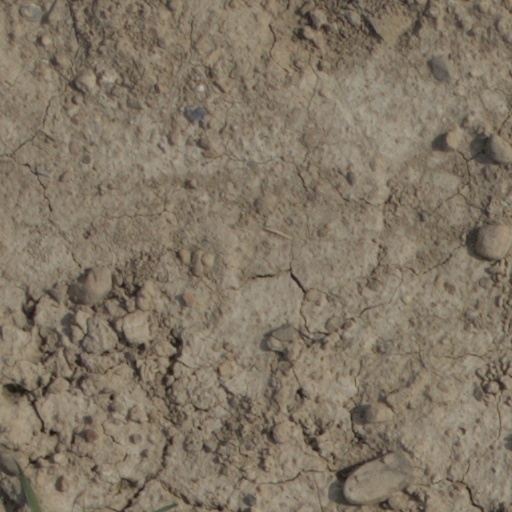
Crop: wheat